Goodall Park

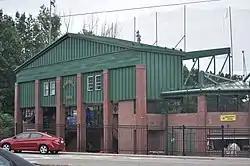
The rear of the park's rebuilt grandstand.

The park opened on May 29, 1915. Its first game was between the Sanford Professionals and the Lewiston Pilgrims (of Lewiston, Maine). The game was played in front of 1,300 fans.